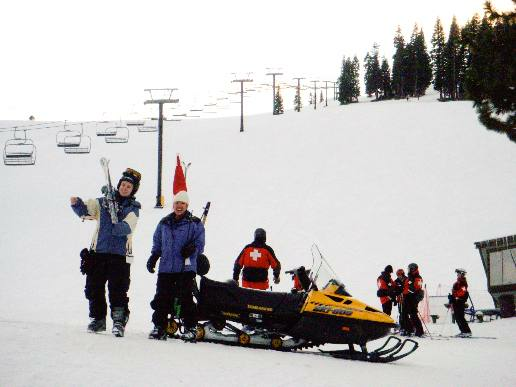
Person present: No